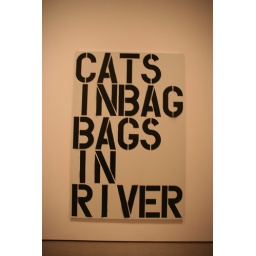
Cats in bag bags in river